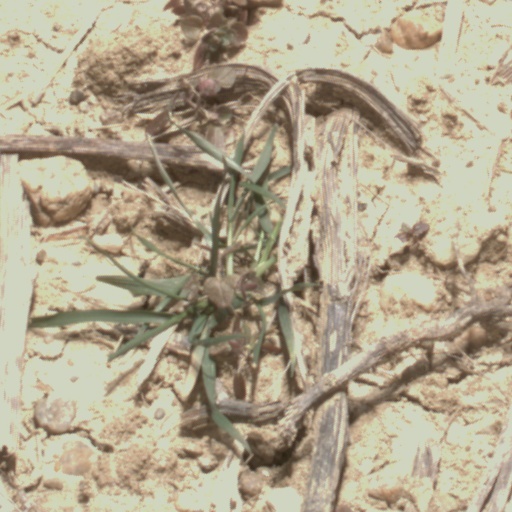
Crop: wheat